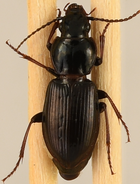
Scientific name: Pterostichus pensylvanicus
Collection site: Bartlett Experimental Forest NEON (BART), plot BART_079